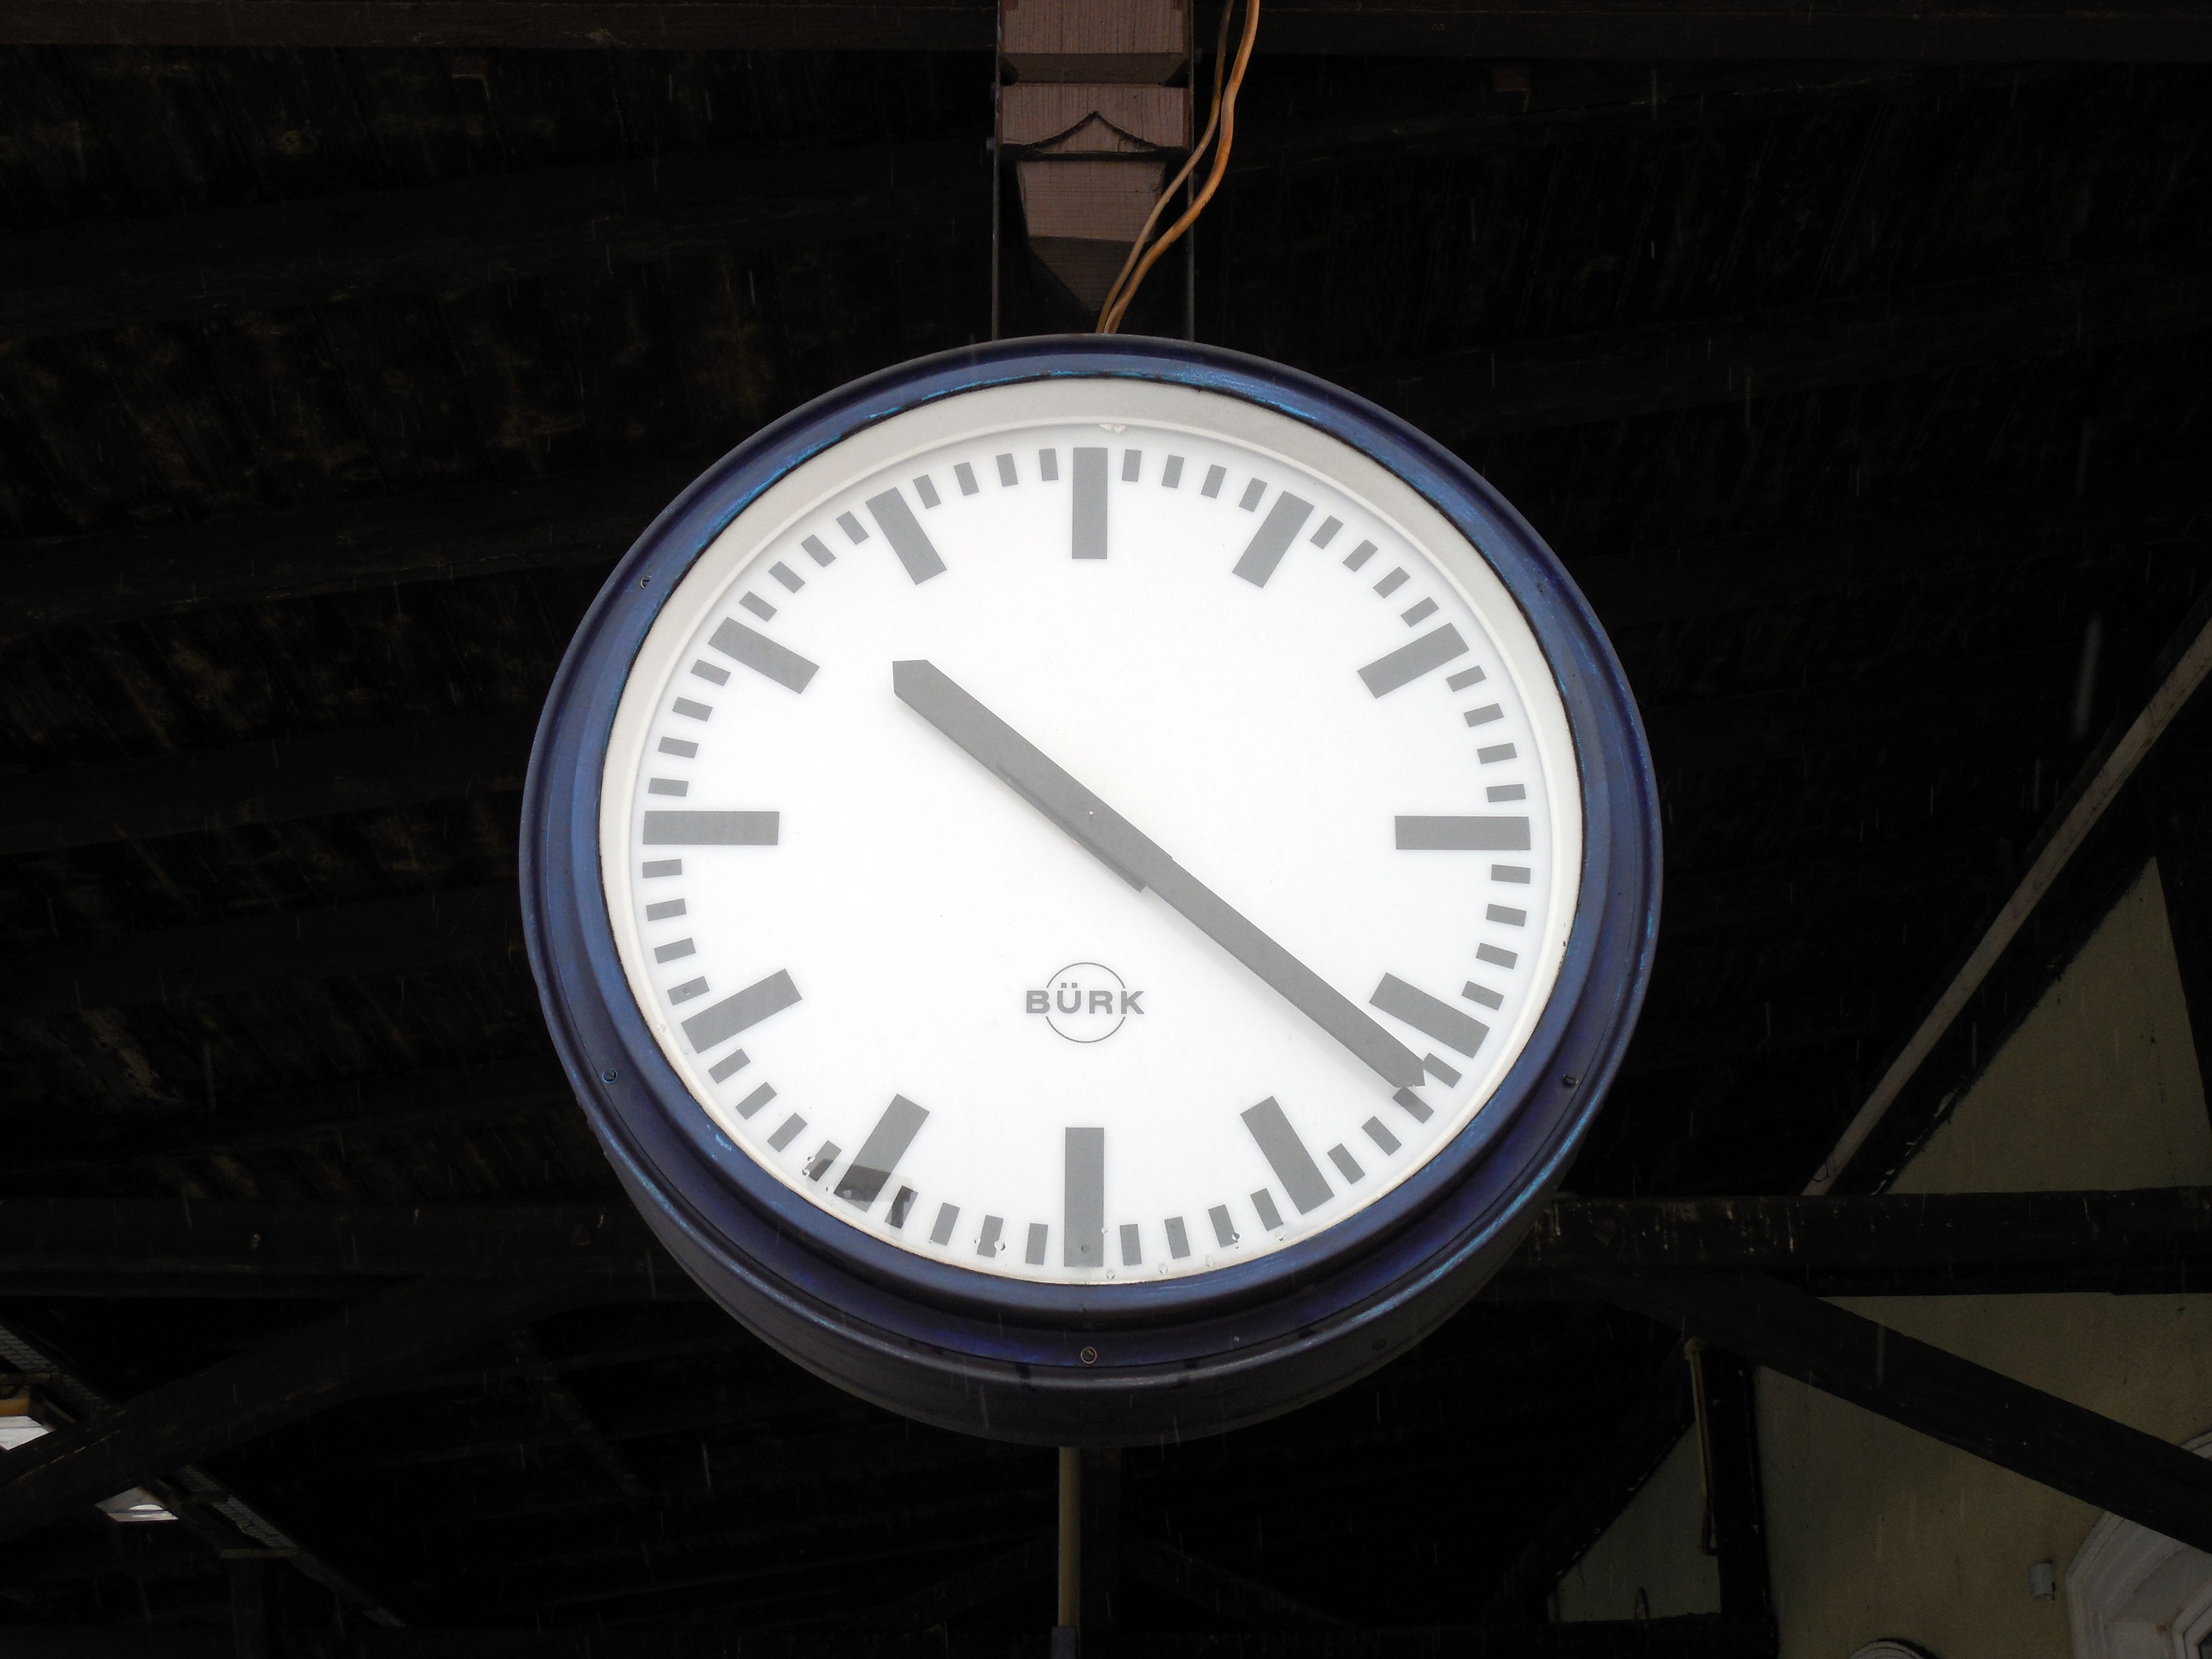
watch, hand, railway, wheel, clock, time, train, ad, travel, transport, platform, gauge, tachometer, departure, arrival, railway station, station clock, rail traffic, measuring instrument